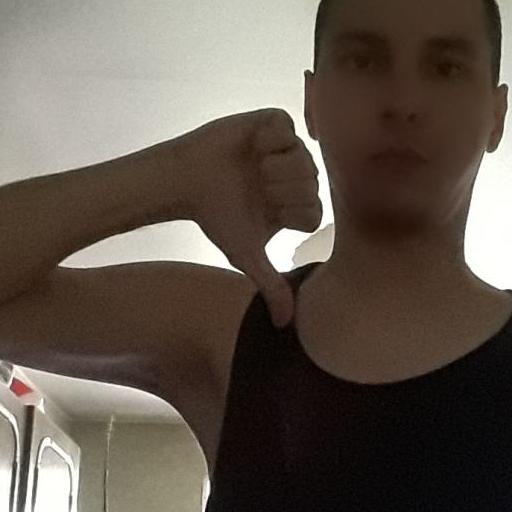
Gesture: dislike